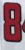
Number: 8